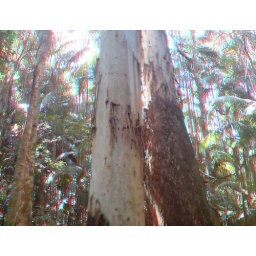
These were taken by my sony eric phone. Use the red and blue glasses for the full effect!